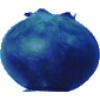
Label: Huckleberry 1